Ky Ebright

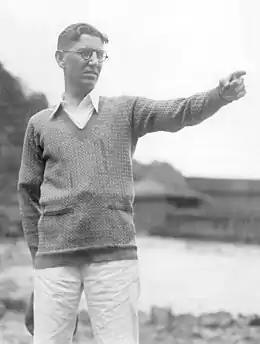
Ebright in 1930

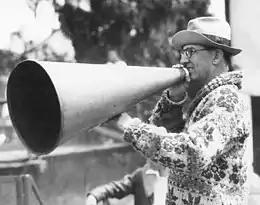
Ebright in 1931

Carroll M. "Ky" Ebright (March 20, 1894 – November 25, 1979) was a revered coach for the University of California, Berkeley crew.